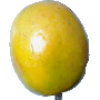
Label: maracuja